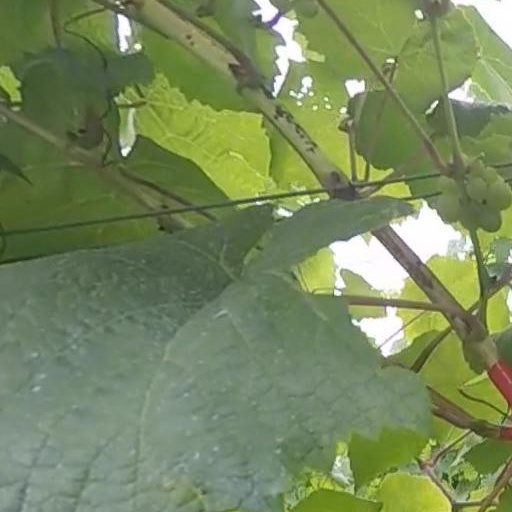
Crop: grape